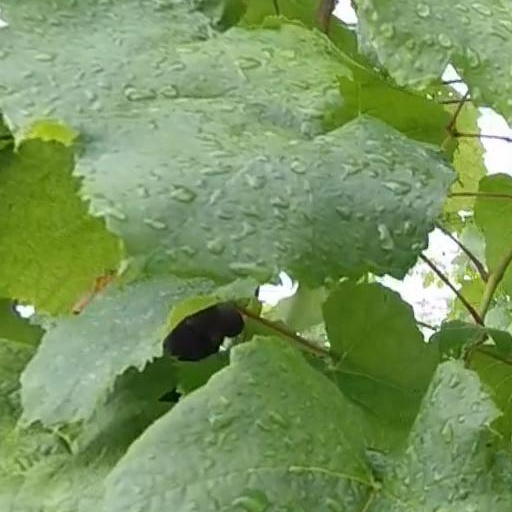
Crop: grape